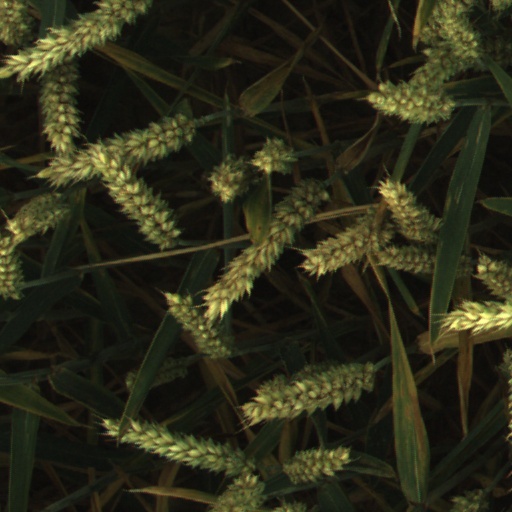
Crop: wheat